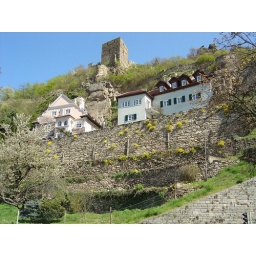
This is a view of houses clinging to the sides of the hill above Durnstein in Austria.